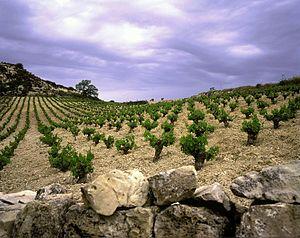
Vignes à Chypre au début juillet
Le commandaria ou commanderia est un vin doux à la robe ambrée, élaboré à Chypre, au pied du massif du Troodos. Il est produit à base des cépages xynisteri et mavro, dont les grappes sont séchées au soleil.